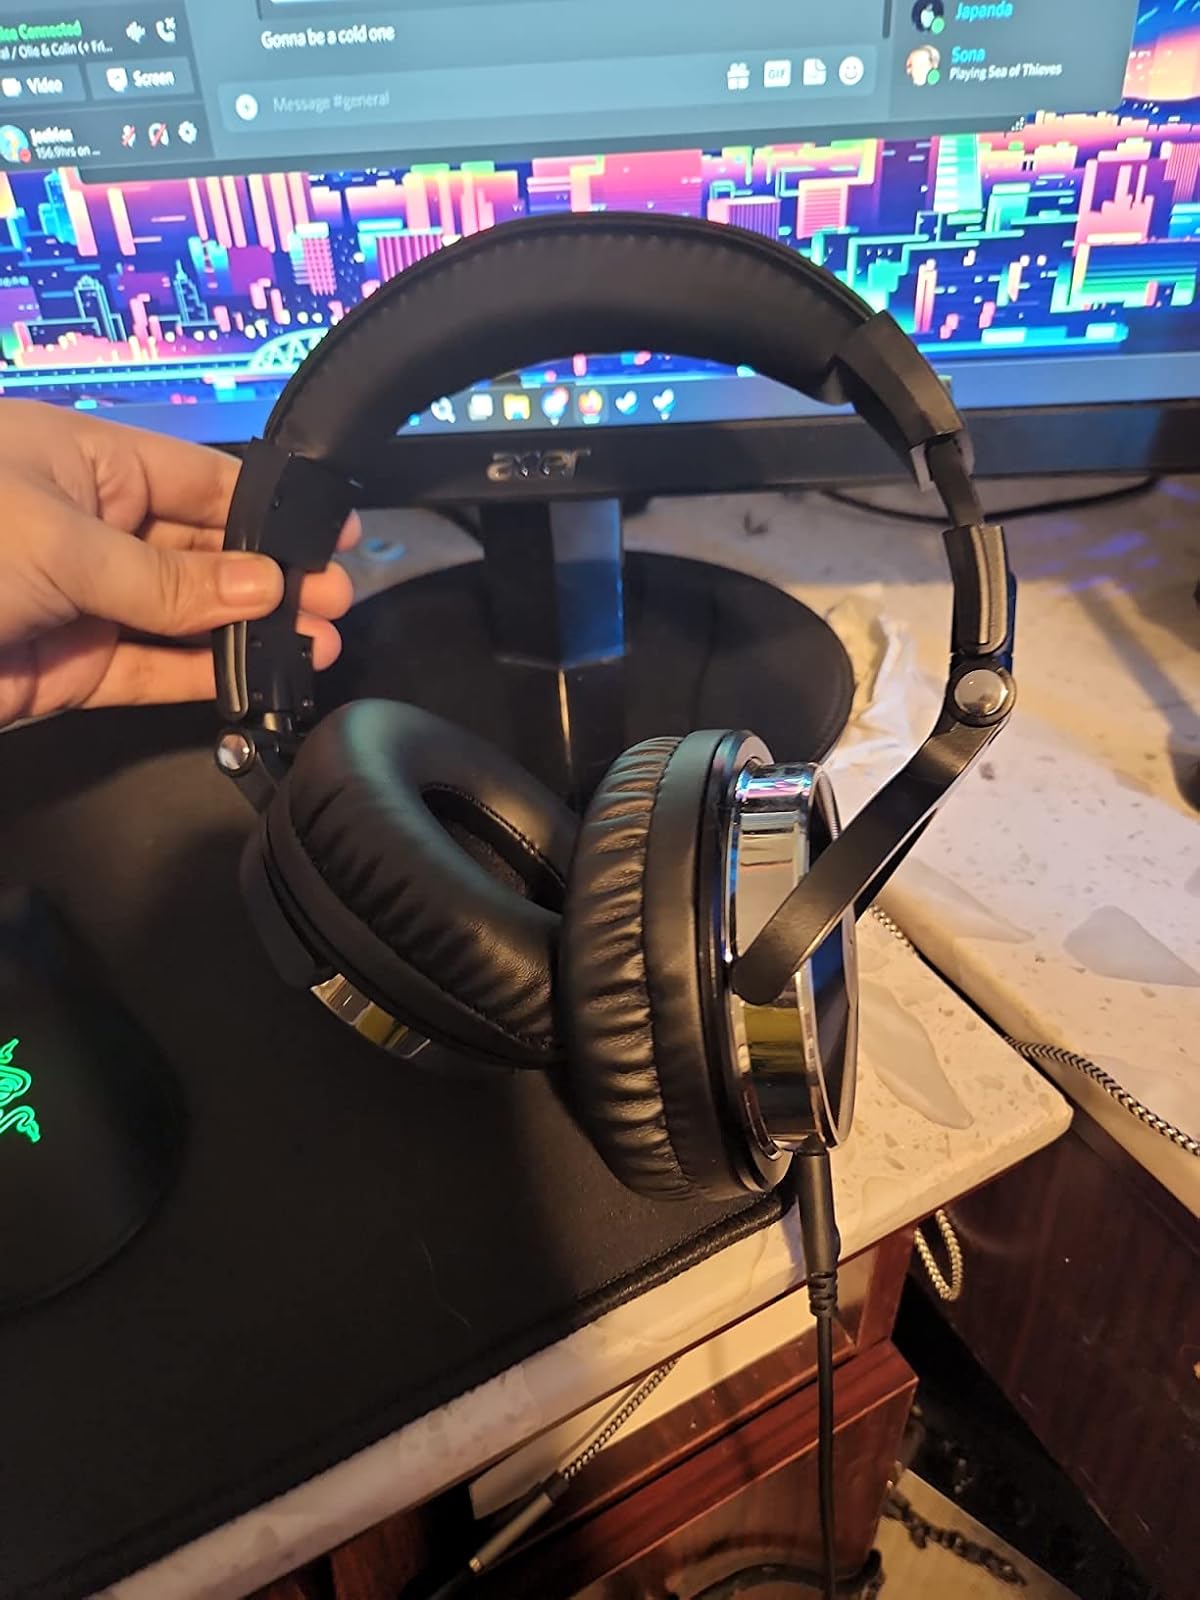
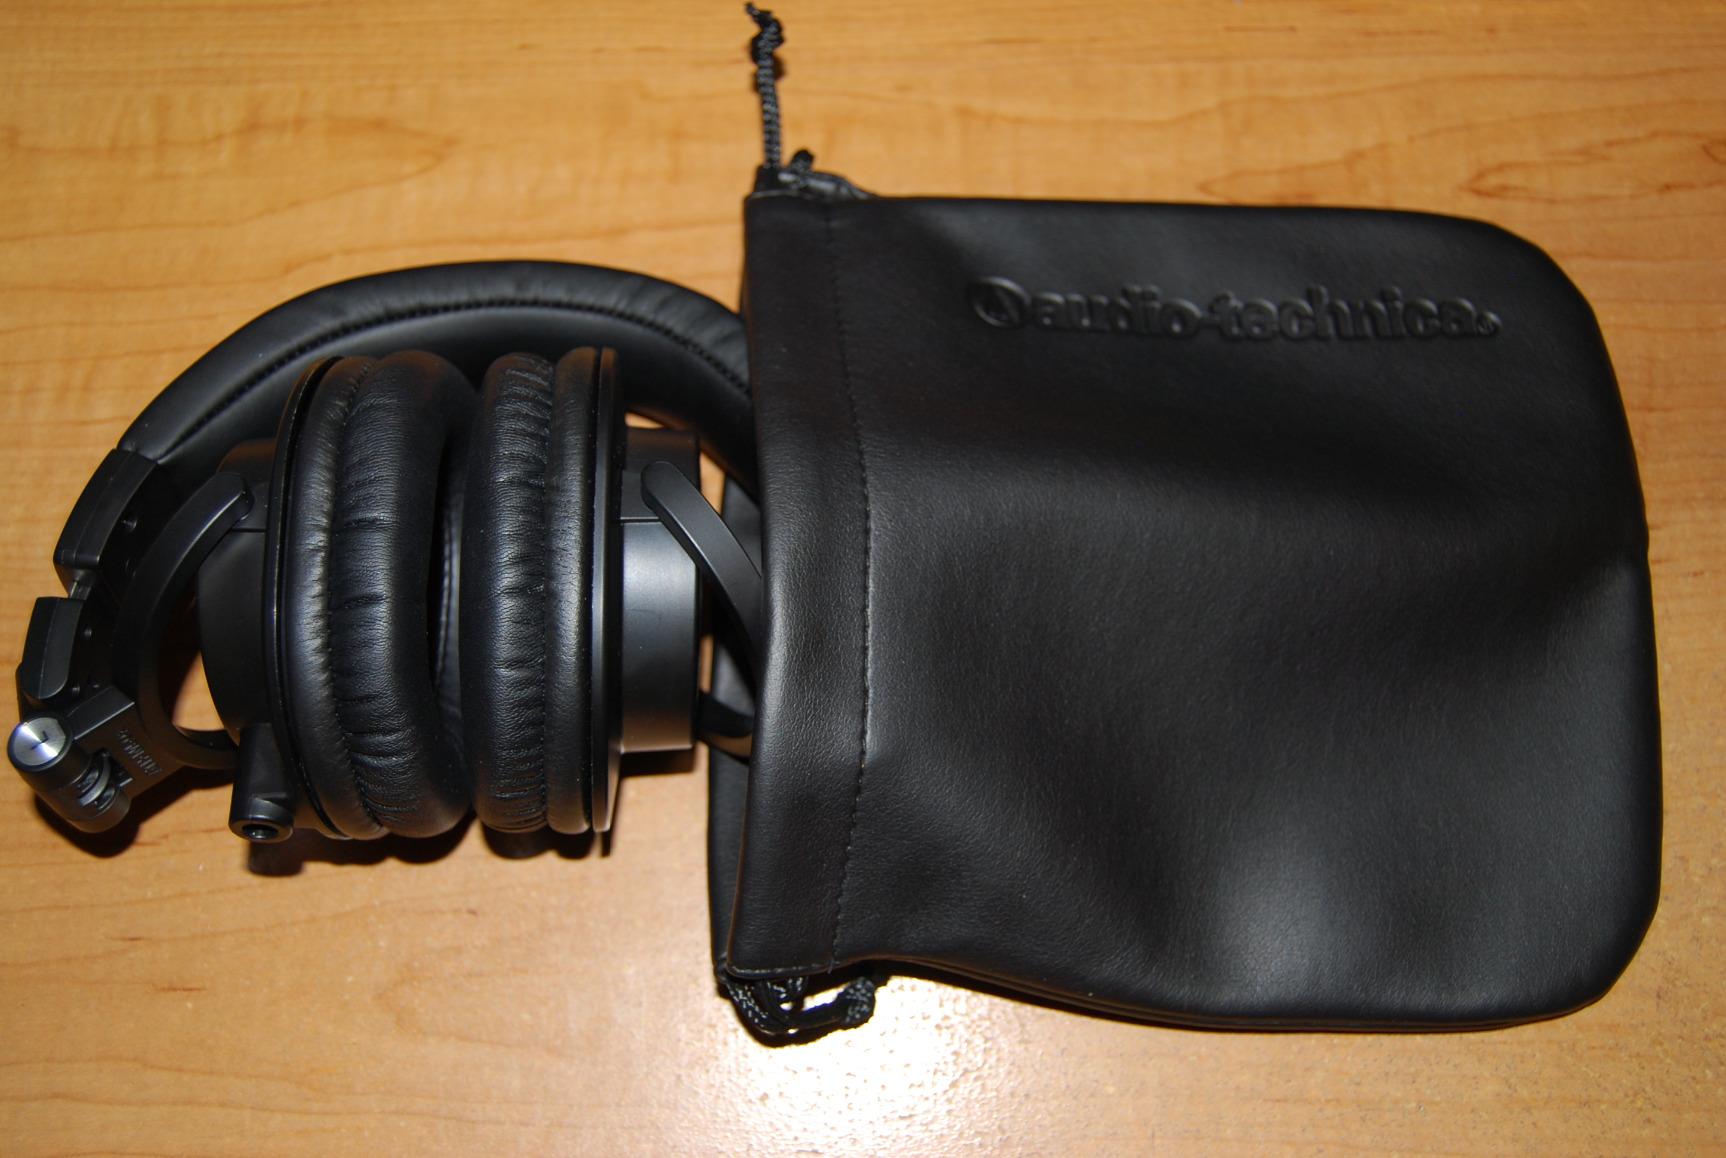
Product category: headphones
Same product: no